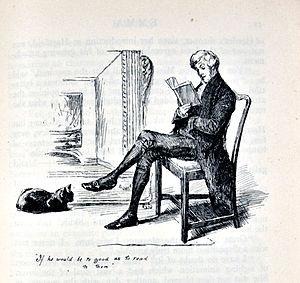
Emma est un roman de la femme de lettres anglaise Jane Austen, publié anonymement en décembre 1815. C'est un roman de mœurs, qui, au travers de la description narquoise des tentatives de l'héroïne pour faire rencontrer aux célibataires de son entourage le conjoint idéal, peint avec humour la vie et les problèmes de la classe provinciale aisée sous la Régence. Emma est considérée par certains austeniens comme son œuvre la plus aboutie.